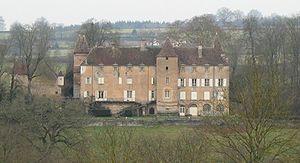
Cet article recense de manière non exhaustive les châteaux, maisons fortes, mottes castrales, situés dans le département français de Saône-et-Loire. Il est fait état des inscriptions et classements au titre des monuments historiques.
Vaudebarrier est une commune française située dans le département de Saône-et-Loire en région Bourgogne-Franche-Comté.
Le château de Molleron est situé sur la commune de Vaudebarrier en Saône-et-Loire, sur une terrasse dominant l'Ozolette.